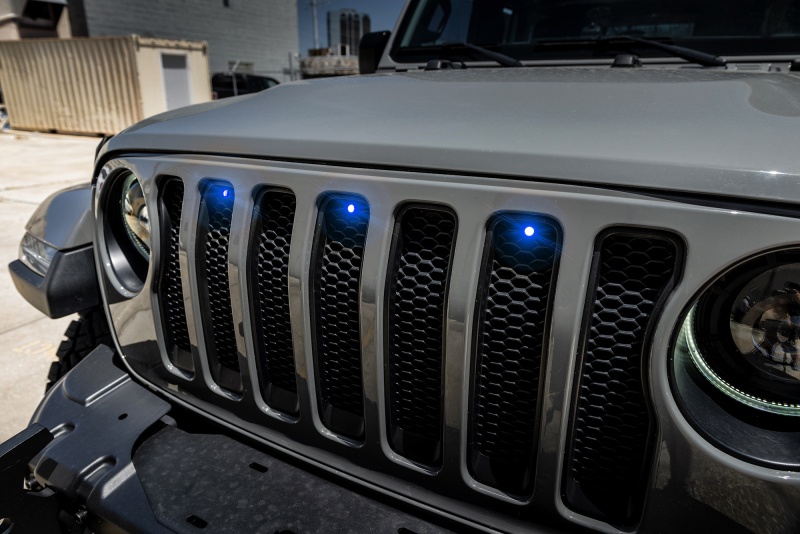
Oracle Pre-Runner Style LED Grille Kit for Jeep Wrangler JL - Blue SEE WARRANTY
Give your Jeep Wrangler JL a new, stylish LED accent with our Pre-Runner Style LED Grill Light Kit. Add 3x LED marker lights to the front grill of your without any cutting or drilling, these simply install into the holes of the grill. The wiring harness reduces installation time by using a plug-and-play system with offset cable lengths to make cable management easier. Give the front end a brighter illumination for safety and style in one. These super-bright 3-watt LEDs make your Wrangler stand out and can be connected to your parking lights, Daytime Running Lights, or to an auxiliary switch. Multiple colors are available. (Only Amber and White can be used On-Road.)WIRING: White or Amber Pre-Runner Kit Note: DRL wire cannot be used as a power source - Tapping into Park Lights will give manual control over LED accessory during daytime driving - LED accessory will turn on automatically in night mode when switch is set to AUTO - For full automatic control over the LED accessory use fuse F52 in the engine compartment fuse panel. WIRING: Red, Blue, or Green Pre-Runner Kit Extend Red (+) wire to controller, to toggle switch, existing headlight halo Extend Black (-) wire to common ground This Part Fits: Year Make Model Submodel 2021 Jeep Wrangler 80th Anniversary 2021,2023 Jeep Wrangler Freedom 2021 Jeep Wrangler Islander 2018-2023 Jeep Wrangler Rubicon 2018-2023 Jeep Wrangler Sport 2018-2023 Jeep Wrangler Sport S 2021 Jeep Wrangler Unlimited 80th Anniversary 2021 Jeep Wrangler Unlimited Freedom 2021-2022 Jeep Wrangler Unlimited High Altitude 2021-2022 Jeep Wrangler Unlimited High Altitude 4xe 2022 Jeep Wrangler Unlimited High Tide 2021 Jeep Wrangler Unlimited Islander 2018-2019 Jeep Wrangler Unlimited Moab 2018-2022 Jeep Wrangler Unlimited Rubicon 2021-2022 Jeep Wrangler Unlimited Rubicon 392 2021-2022 Jeep Wrangler Unlimited Rubicon 4xe 2018-2022 Jeep Wrangler Unlimited Sahara 2021-2022 Jeep Wrangler Unlimited Sahara 4xe 2021-2022 Jeep Wrangler Unlimited Sahara Altitude 2018-2022 Jeep Wrangler Unlimited Sport 2021-2022 Jeep Wrangler Unlimited Sport Altitude 2018-2022 Jeep Wrangler Unlimited Sport S 2021-2022 Jeep Wrangler Unlimited Willys 2021-2022 Jeep Wrangler Unlimited Willys Sport 2021-2023 Jeep Wrangler Willys 2021-2023 Jeep Wrangler Willys Sport
Brand: ORACLE Lighting
Category: Vehicles & Parts > Vehicle Parts & Accessories > Motor Vehicle Parts > Motor Vehicle Lighting > Light Bars